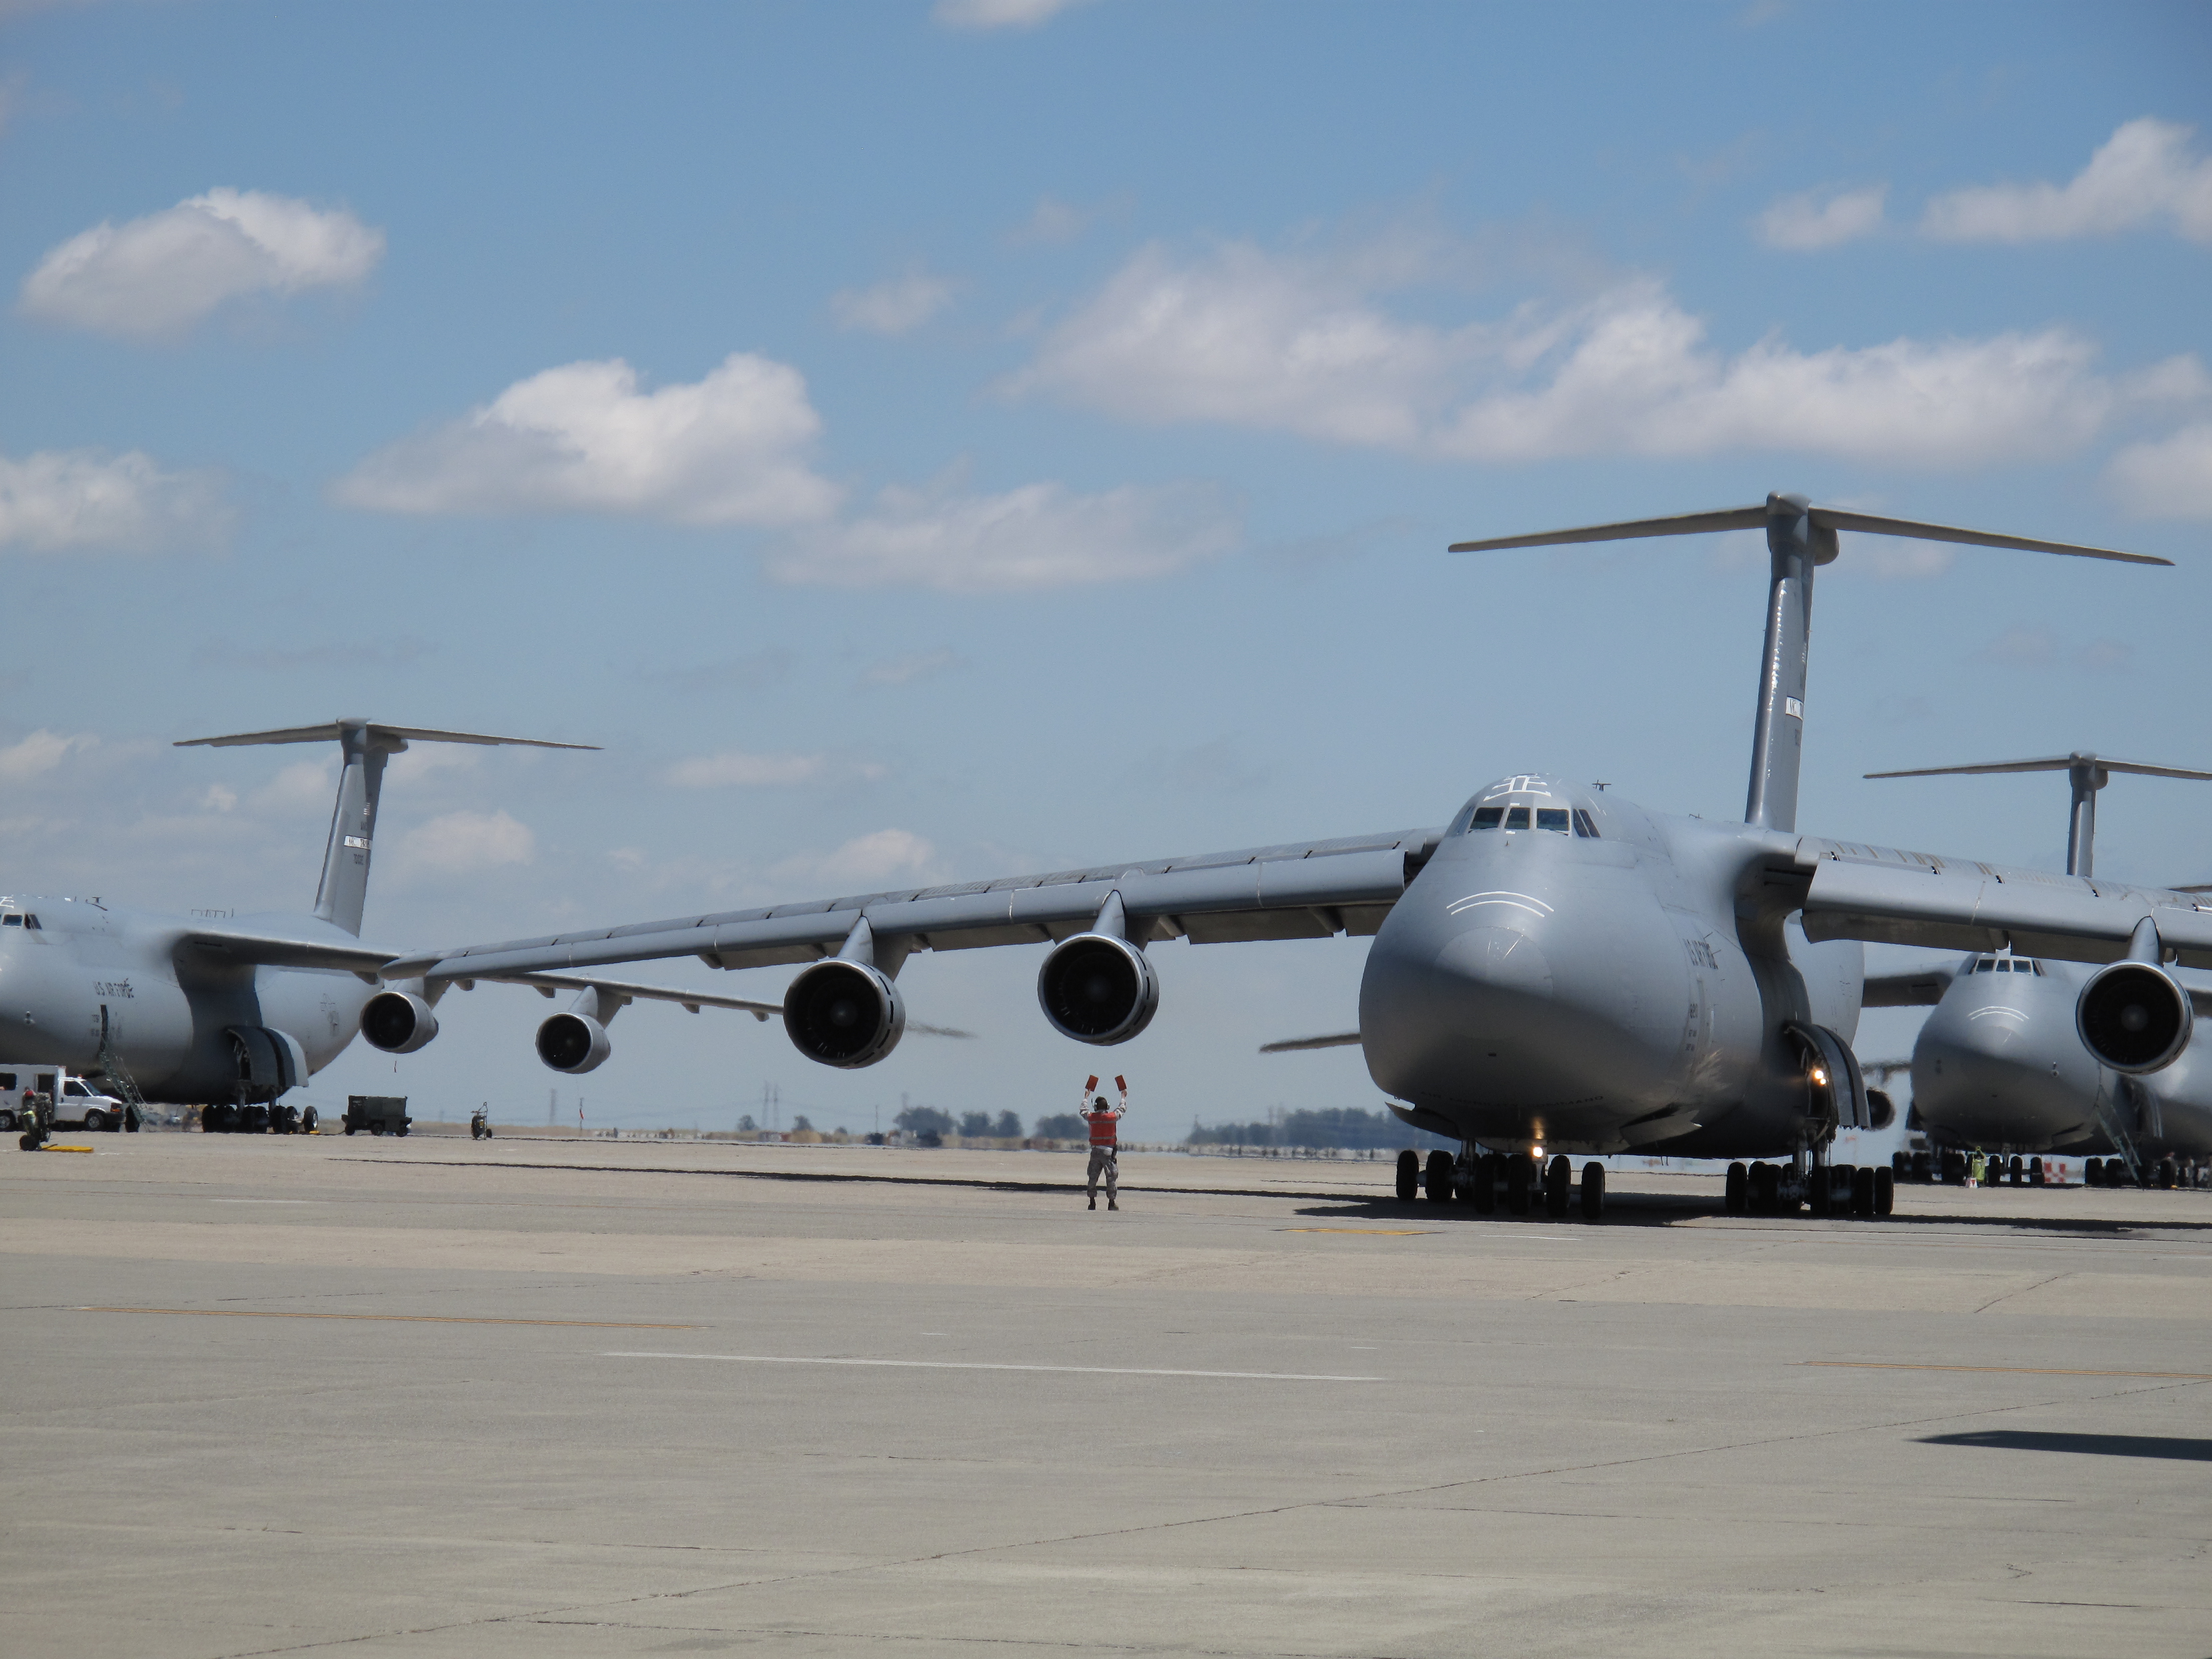
airplane, aircraft, vehicle, airline, aviation, galaxy, airliner, cargo, 365, boeing, takeoff, solano, northerncalifornia, travis, c5b, air force, jet aircraft, cargo aircraft, military aircraft, atmosphere of earth, wide body aircraft, aircraft engine, military transport aircraft, lockheed c 5 galaxy, boeing c 17 globemaster iii